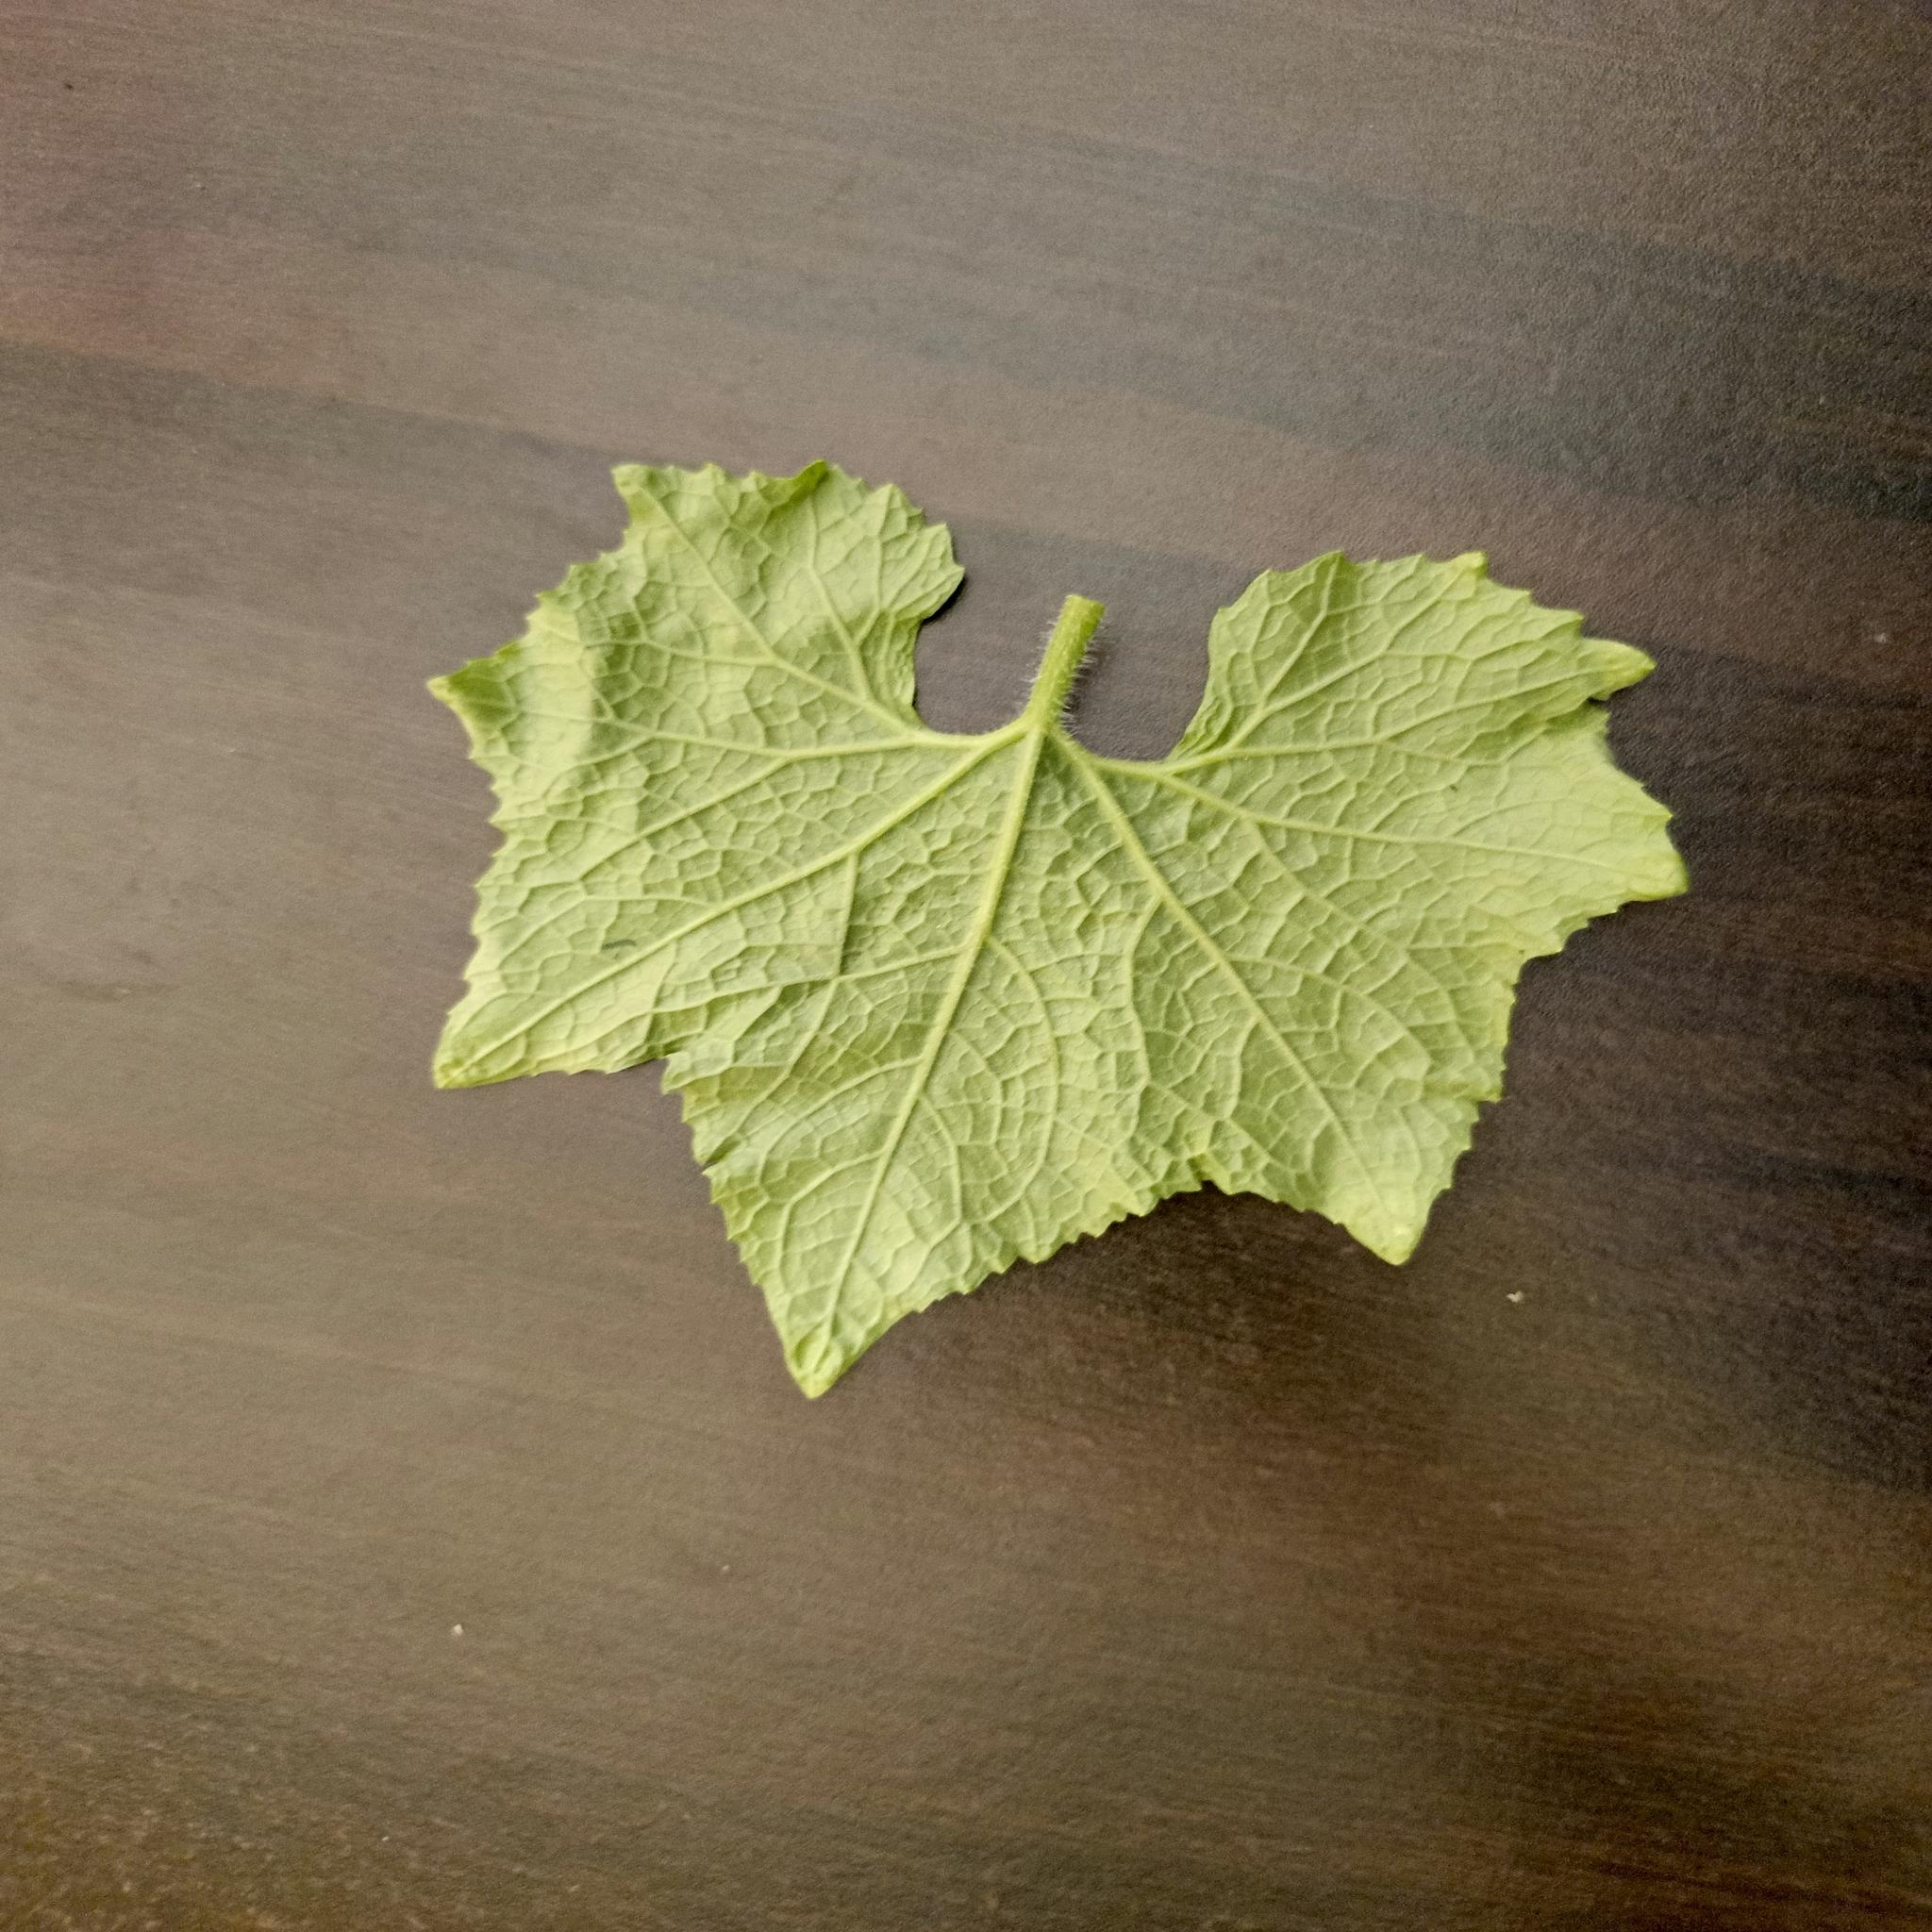
Label: Healthy